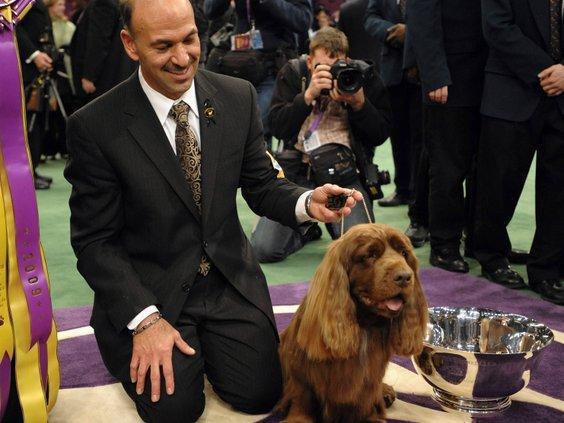
Sussex_spaniel